2018 Tour de France, Stage 12 to Stage 21

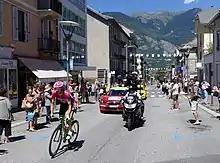
Pierre Rolland leading the stage at Saint-Jean-de-Maurienne

The riders departed southwest from Bourg-Saint-Maurice, with racing starting at Bellentre. After continuing to Moûtiers, the riders turned northwest to Bonneval-Tarentaise and then headed southwest on the "Hors catégorie" climb of the Col de la Madeleine to . After descending to the valley floor at La Chambre, the riders turned southeast and faced the climb of the category 2 and descended south to an intermediate sprint at Saint-Jean-de-Maurienne. The riders then began the climb south and then west to the "Hors catégorie" Col de la Croix de Fer at . The route then descended west, passing the Grand'Maison Dam, and then south through Allemont, to the "Hors catégorie" climb from Le Bourg-d'Oisans to the stage finish at Alpe d'Huez at .